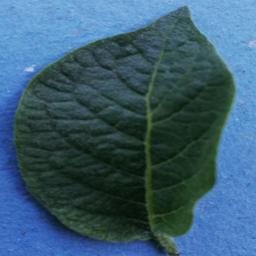
Label: Potato___Healthy